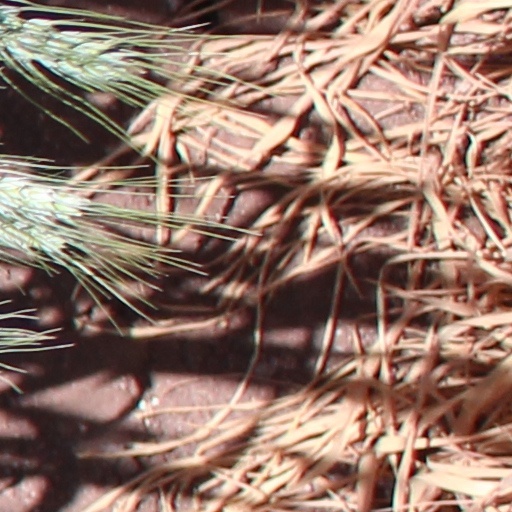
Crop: wheat